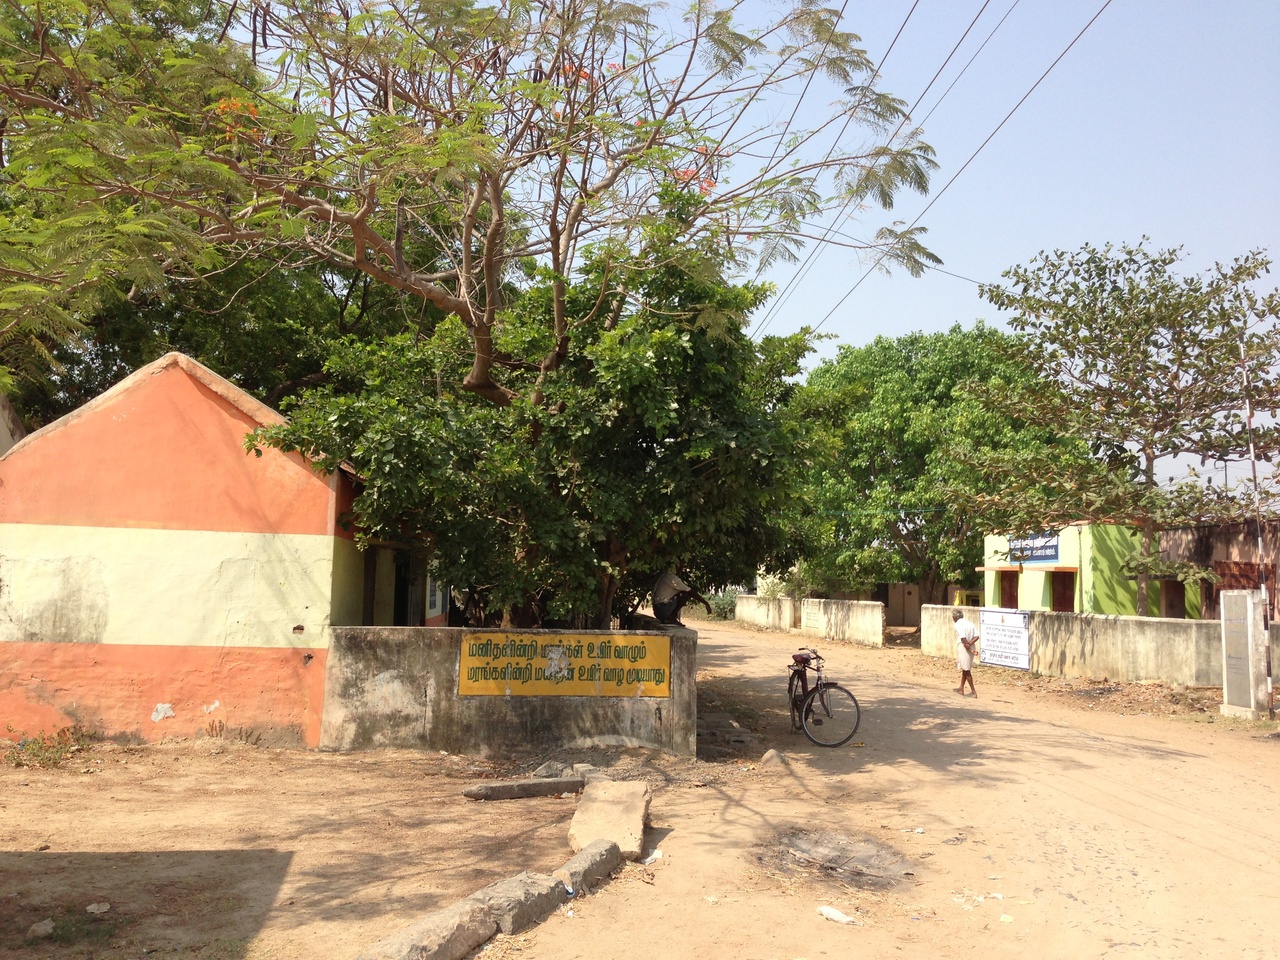
Nathanallur Panchayat Union Middle School established by 1923.